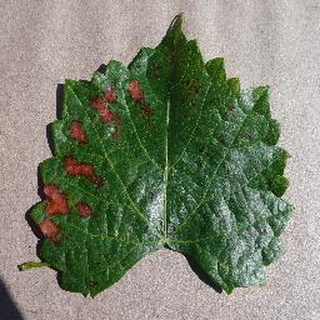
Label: grape_esca_black_measles